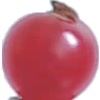
Label: redcurrant